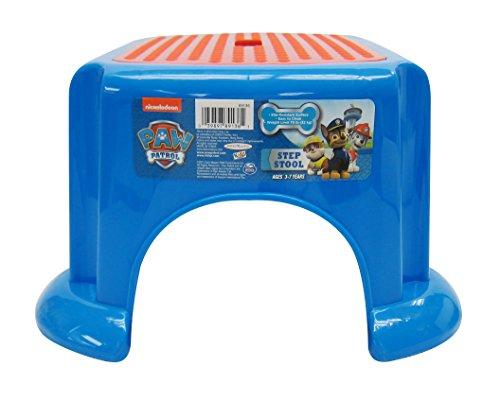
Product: Paw Patrol Step Stool Toy
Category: Home & Kitchen | Furniture | Kids' Furniture | Step Stools
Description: Easy adult assembly.
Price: $15.42
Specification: ProductDimensions:16.8x13.8x7.9inches|ItemWeight:1.61pounds|ShippingWeight:1.65pounds(Viewshippingratesandpolicies)|DomesticShipping:ItemcanbeshippedwithinU.S.|InternationalShipping:ThisitemcanbeshippedtoselectcountriesoutsideoftheU.S.LearnMore|ASIN:B00S6T10XS|Itemmodelnumber:89136|Manufacturerrecommendedage:36months-7years